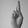
ASL letter: R